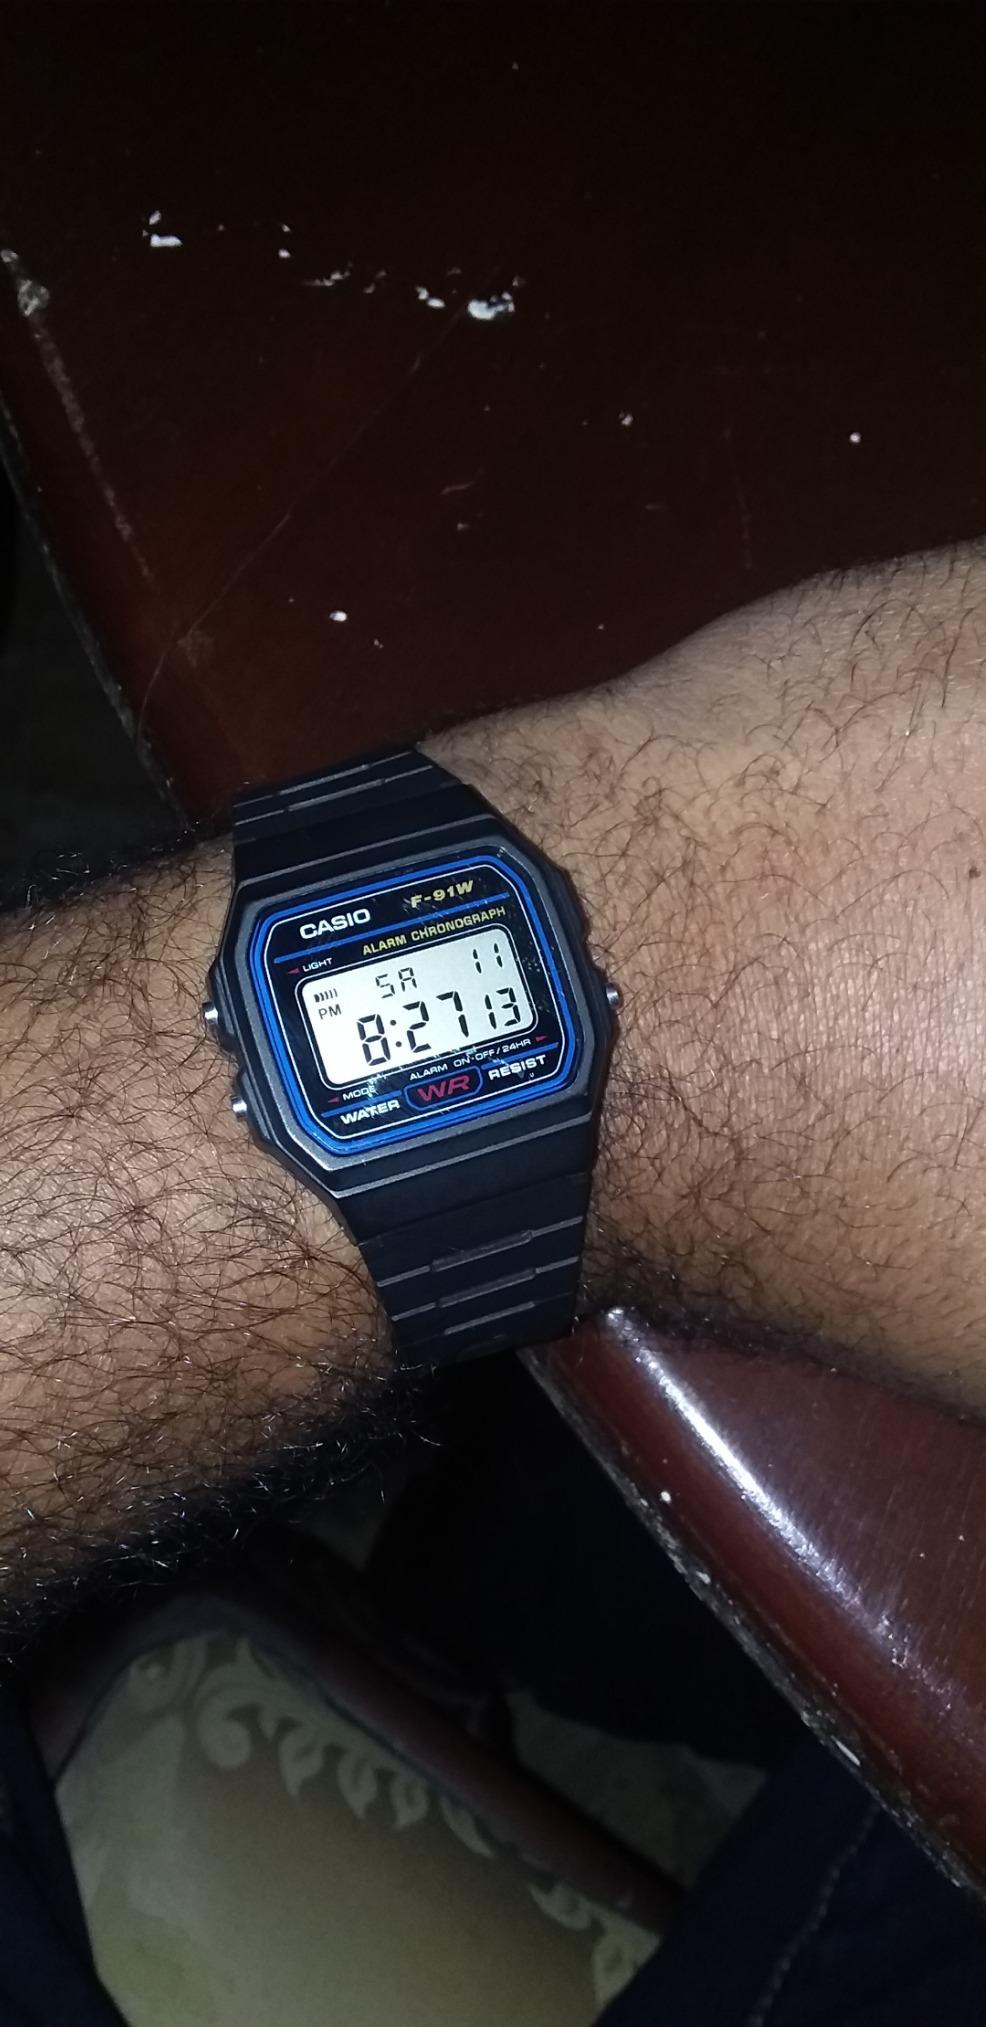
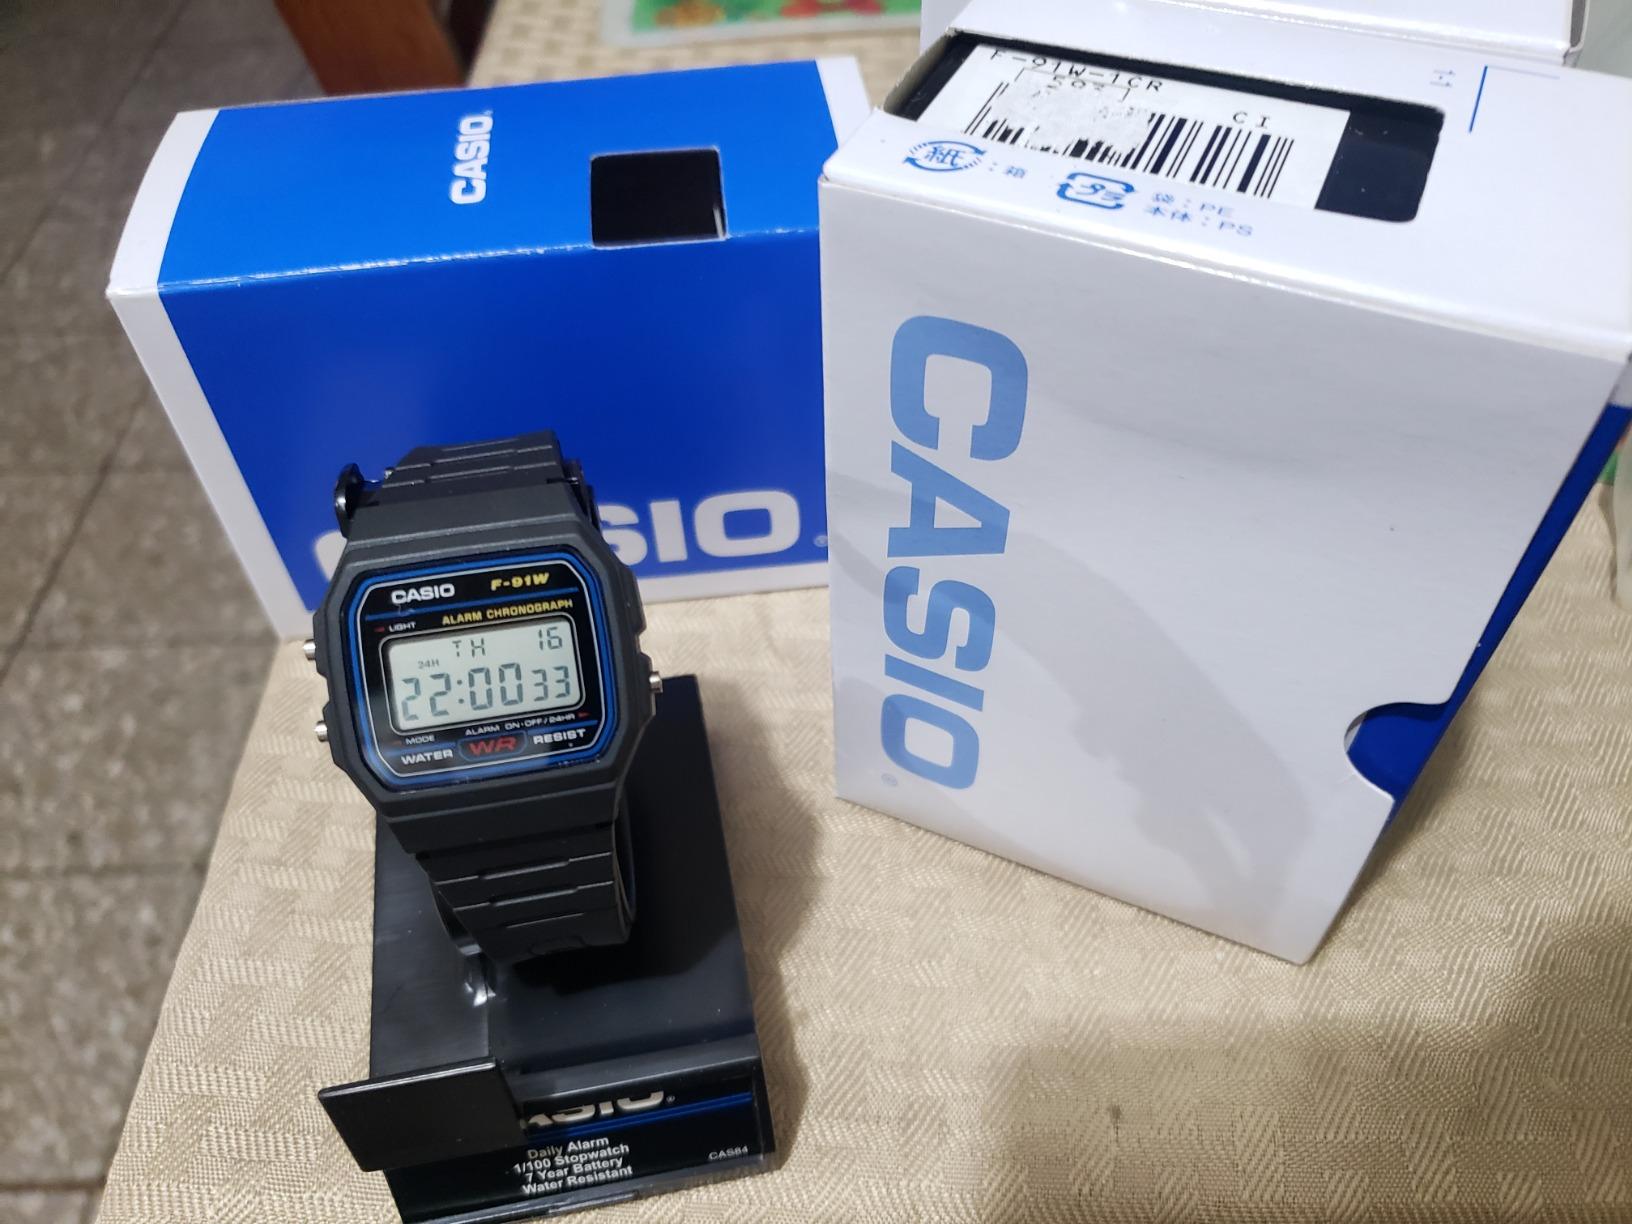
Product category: accessories_watch
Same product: yes